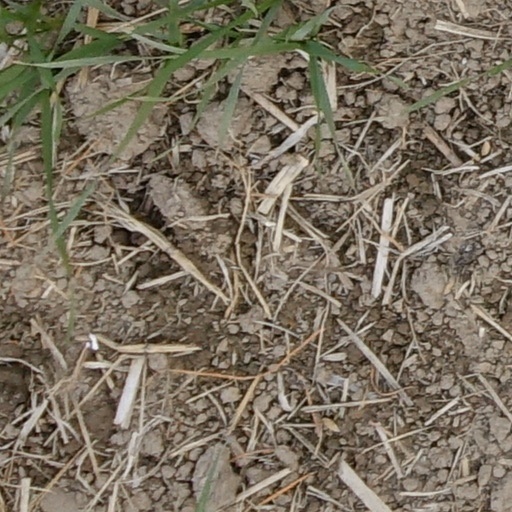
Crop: wheat